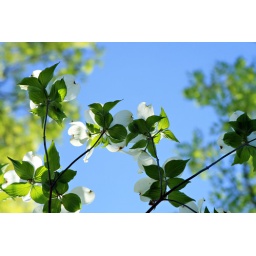
Gazing at the sky under a shady blossom tree